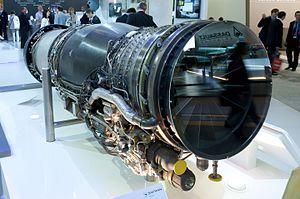
Le Snecma M88 est un turboréacteur double-flux à postcombustion, construit pour l'avion de combat Dassault Rafale par le motoriste français Snecma.